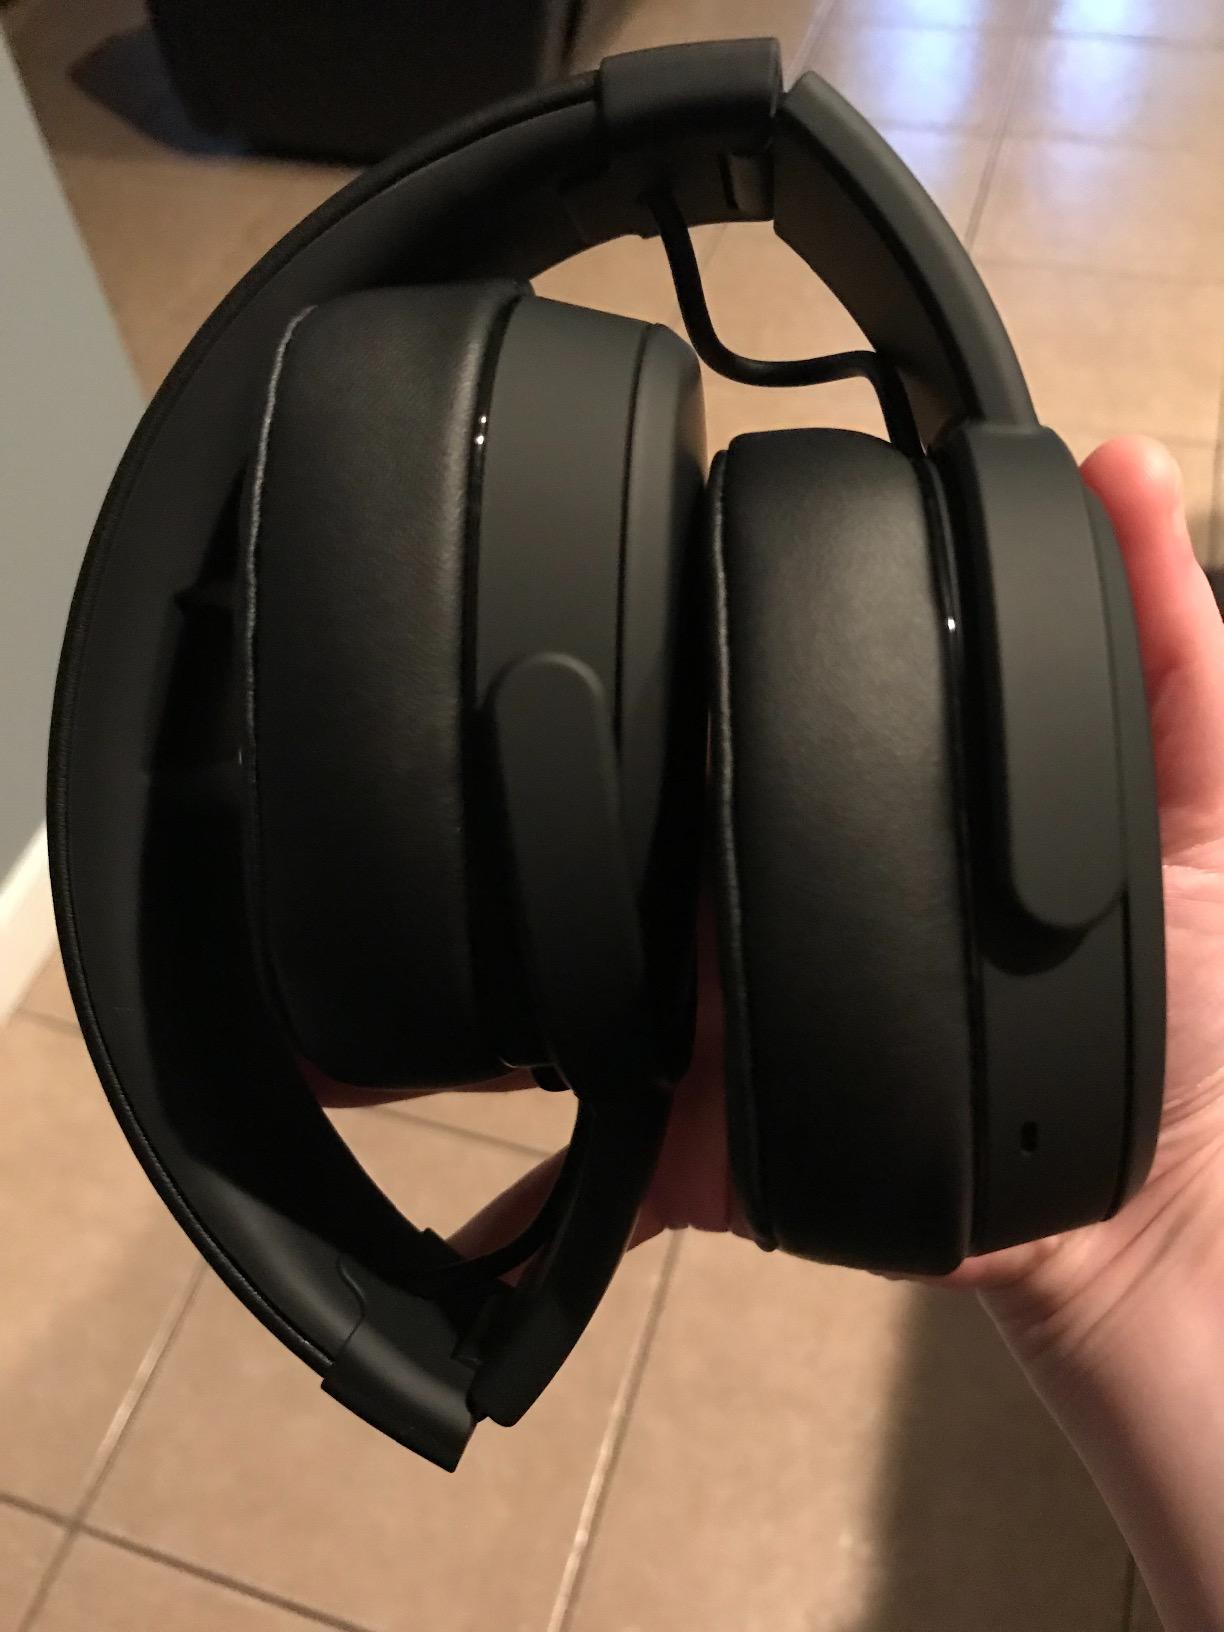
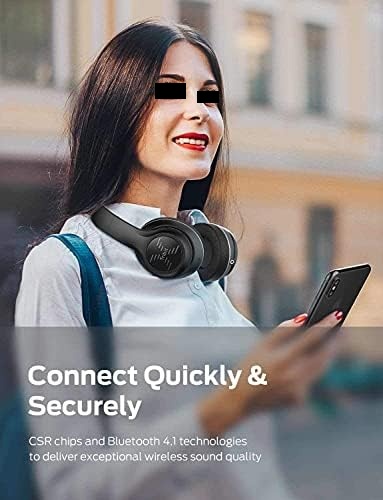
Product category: headphones
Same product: no